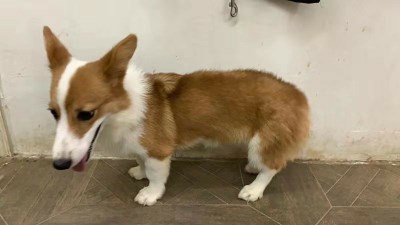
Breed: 2909-n000116-Cardigan